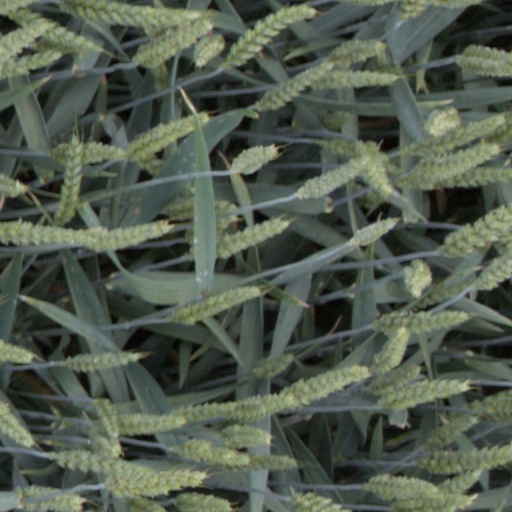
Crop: wheat